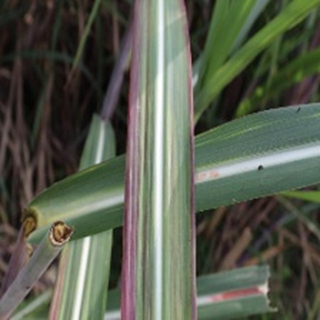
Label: sugarcane_bacterial_blight